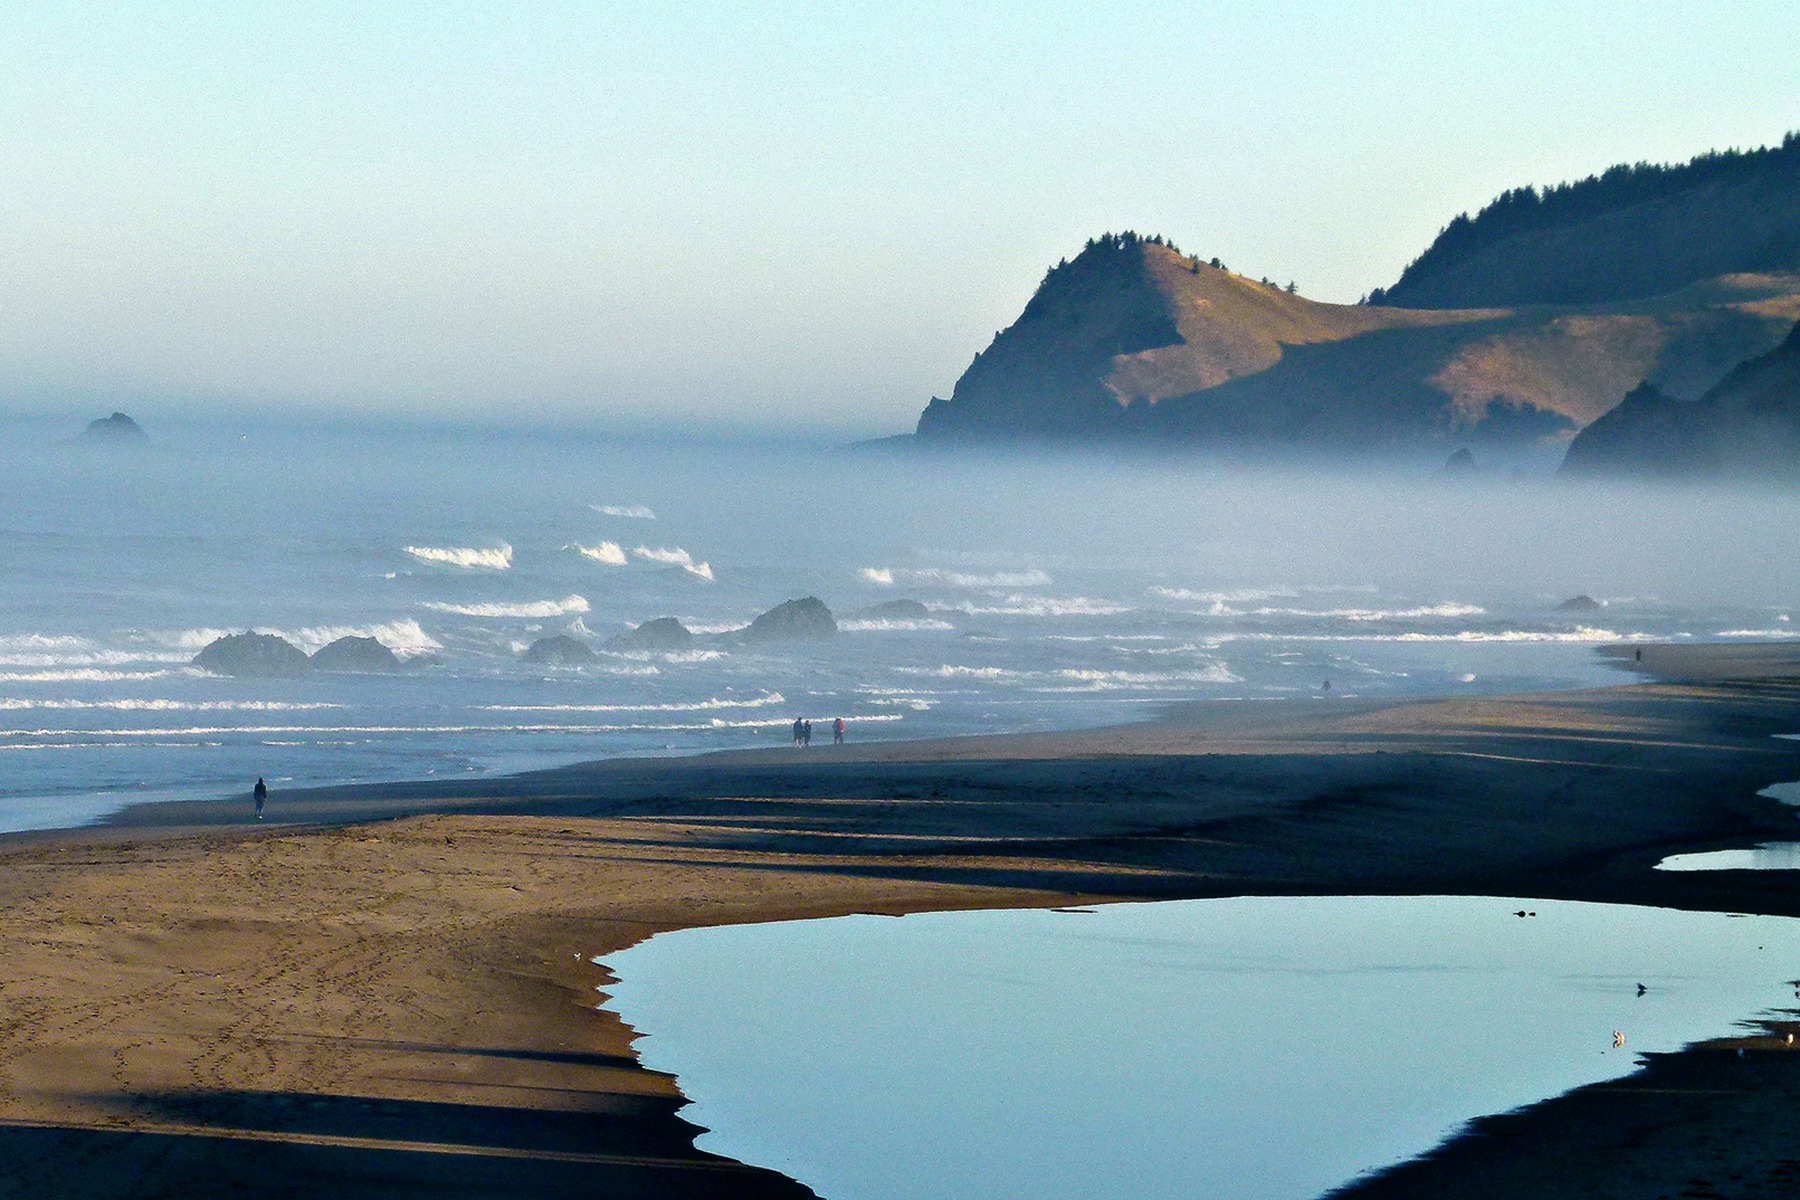
beach, landscape, sea, coast, water, nature, sand, ocean, horizon, mountain, cloud, sunrise, sunset, morning, shore, wave, dawn, shoreline, cliff, dusk, reflection, scenery, bay, arctic, terrain, body of water, mountains, pacific, loch, cape, landform, arctic ocean, atmospheric phenomenon, wind wave